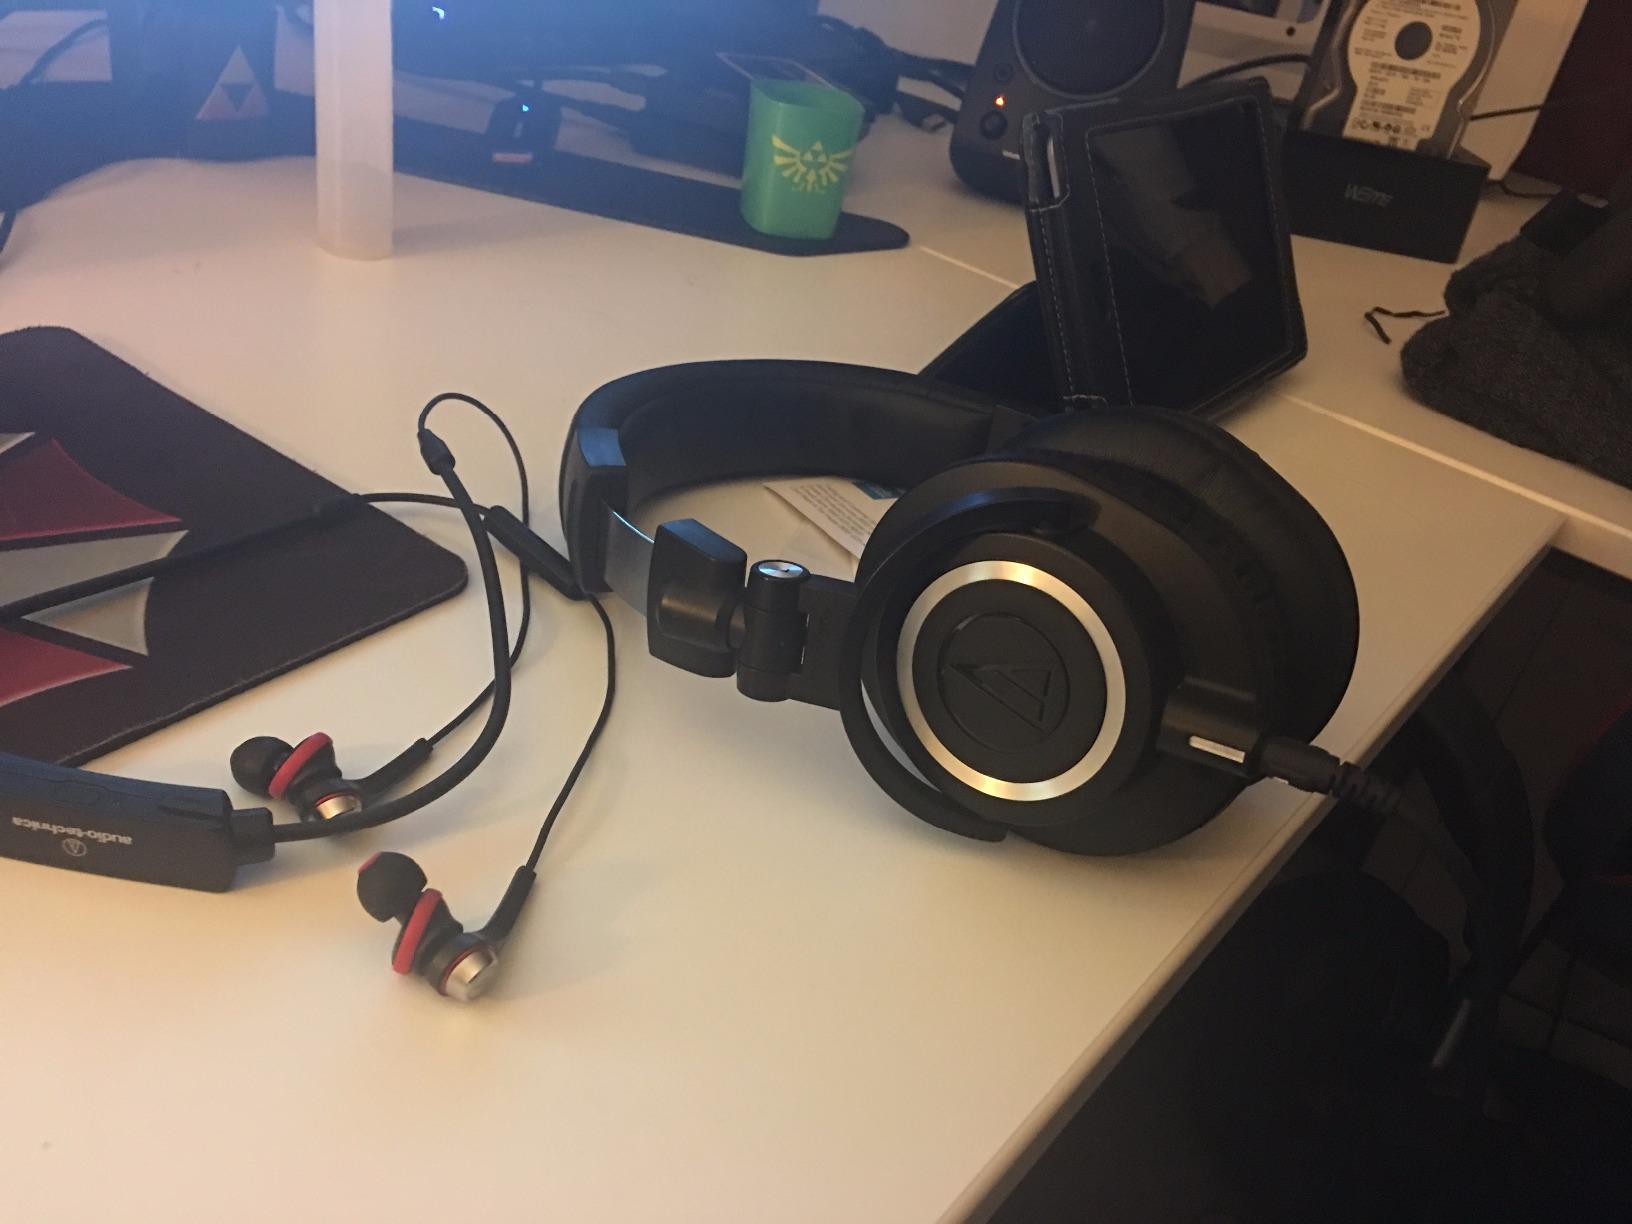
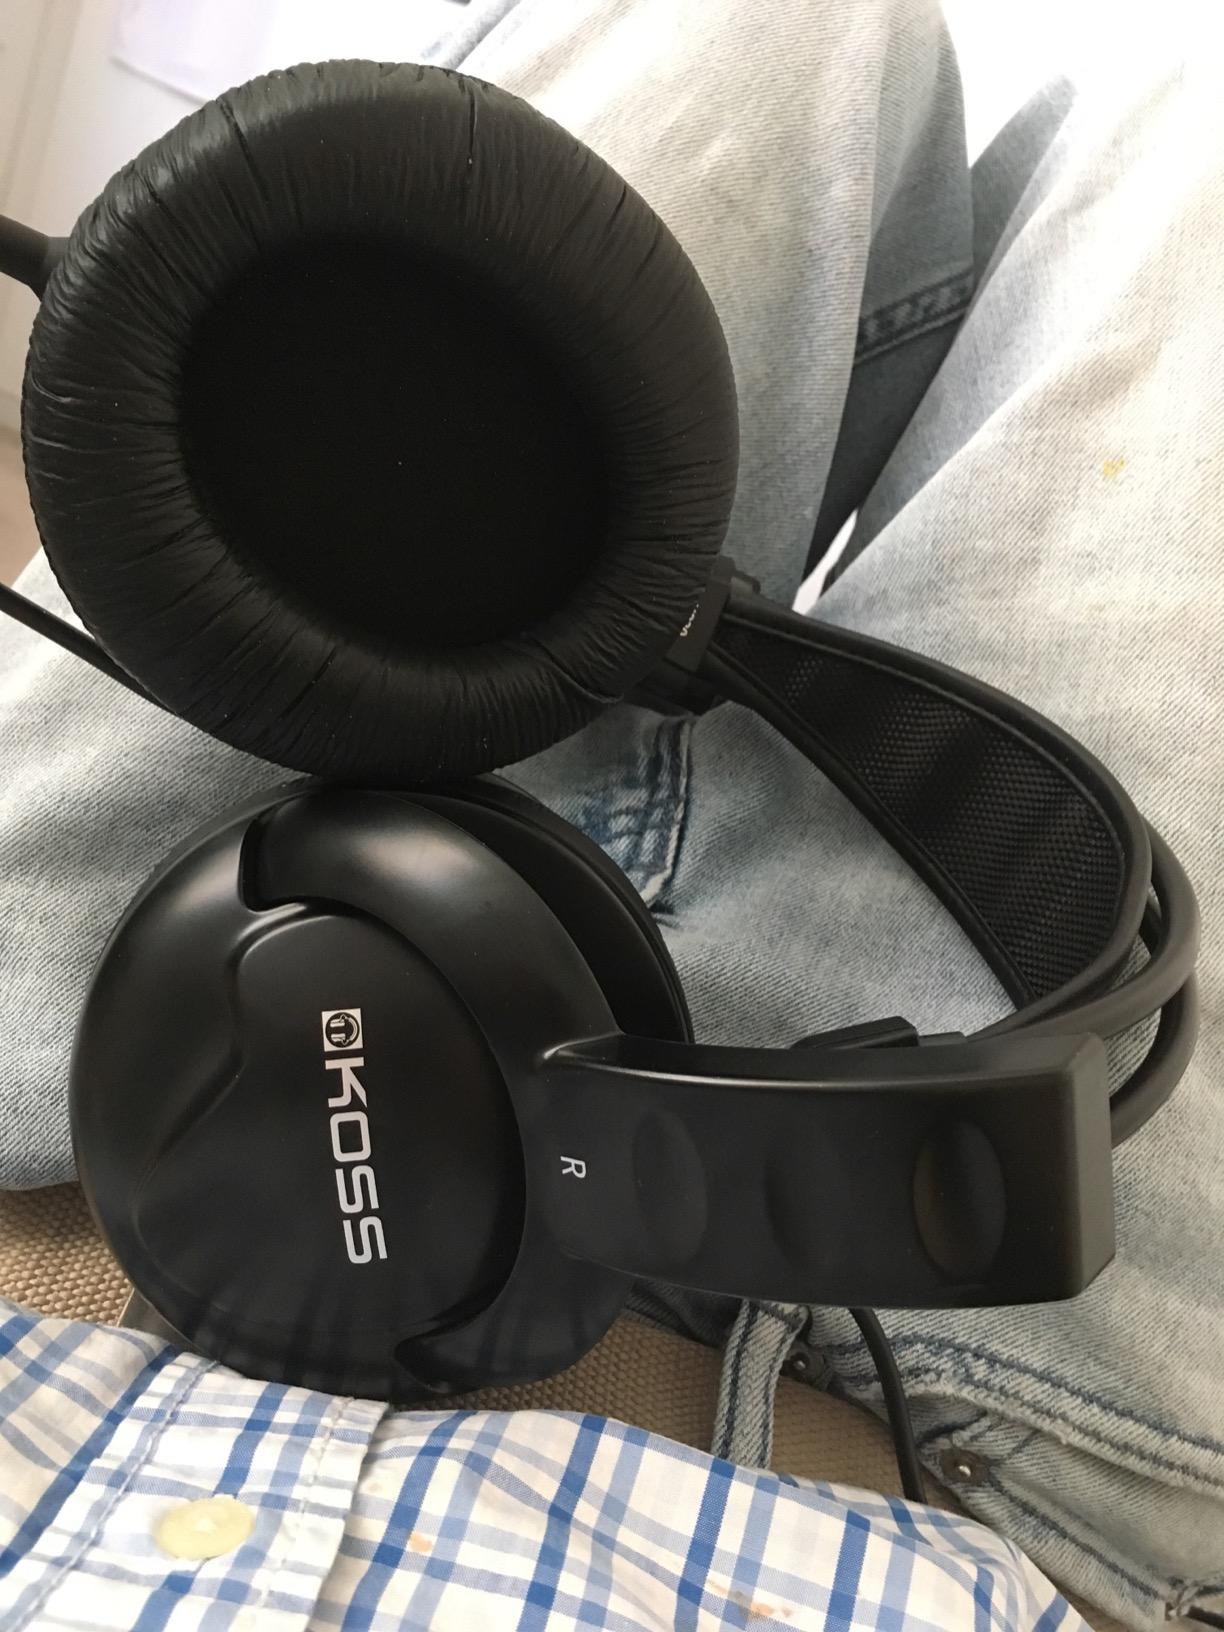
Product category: headphones
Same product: no